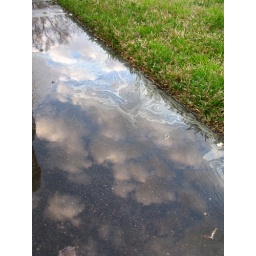
So much pollen on the ground, when I turned the water hose on the pollen shimmered in in a yellow milky pool.